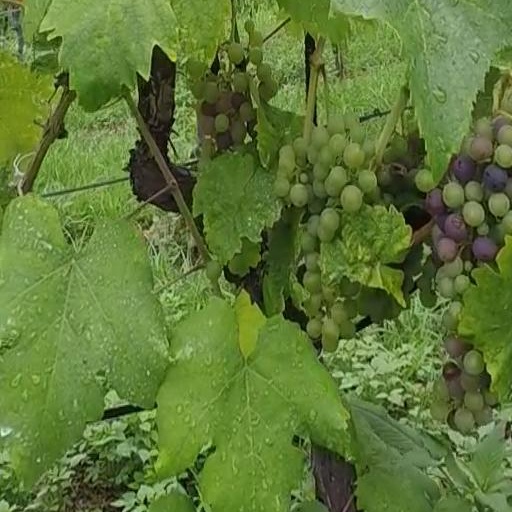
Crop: grape